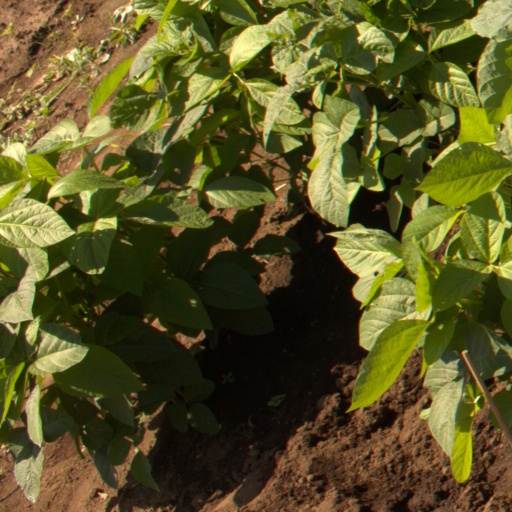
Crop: soybean